Mistle thrush

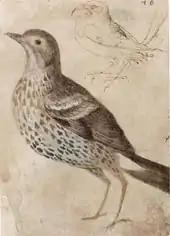

Mistle thrushes feed mainly on invertebrates, fruit and berries. Animal prey include earthworms, insects and other arthropods, slugs and snails. Snails are sometimes smashed on a stone "anvil", a technique also used by the song thrush. The mistle thrush has been known to kill slowworms and the young of the song thrush, blackbird and dunnock.